Isleños (Louisiana)

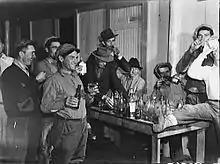
Isleño trappers and fisherman in Delacroix Island, 1941

Upon the colonists' arrival, the Spanish government gave land to each family according to their size, and a four-room house insulated by bousillage. The Spanish Crown supplied money, food, tools, and clothing annually to the Isleños until 1785, when the settlement was declared to be self-sufficient. The Isleños were almost entirely farmers who harvested vegetables for subsistence and for sale in New Orleans. The colonists from Tenerife brought with them their tradition of cattle training, their expertise in which was highly valued. It was not uncommon for ranchers from Louisiana and eastern Texas to bring their herds to St. Bernard to be domesticated by the Isleños living there.